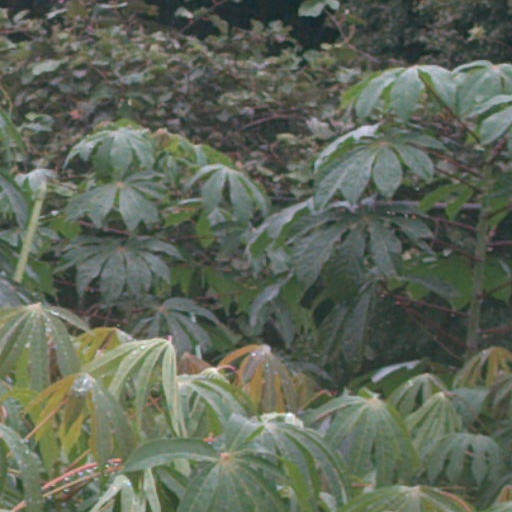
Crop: cassava